Bissy-sur-Fley

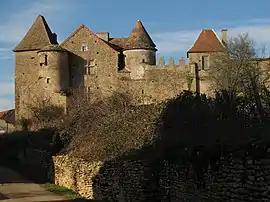
Chateau

Bissy-sur-Fley (literally "Bissy on Fley") is a commune in the Saône-et-Loire department in the region of Bourgogne-Franche-Comté in eastern France.